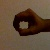
The image shows a hand gesture representing the number 0 in Indian Sign Language.